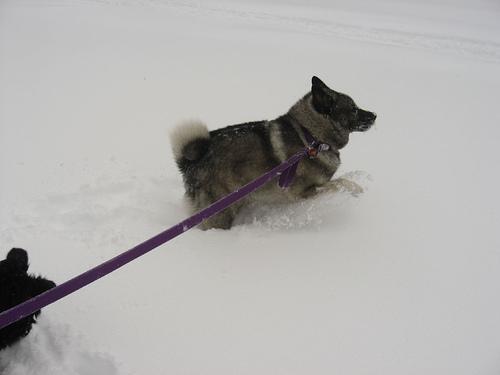
Norwegian_elkhound